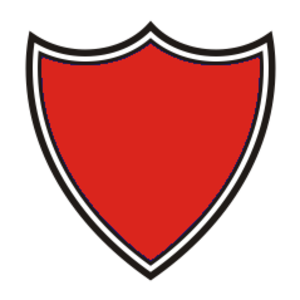
Le XXIIIᵉ Corps est un corps d'armée de l'armée de l'Union pendant la guerre de Sécession. Il sert sur le théâtre occidental au sein de l'armée de l'Ohio.